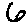
Label: 6